Human rights in Ireland

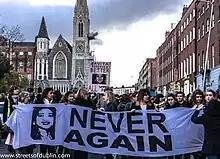
Protestors at a rally in Dublin in response the death of Savita Halappanavar. 2012

The Good Friday Agreement, or the Belfast Agreement, was an accord that brought an end to the 30-year sectarian conflict. The agreement was signed on 10 April 1998, by the British Government, the Irish Government, and the political parties of Northern Ireland, and was ratified after a referendum in May 1998. The Agreement established a commitment from all signatories to equality and the protection of the human rights of all Northern Irish citizens.